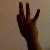
The image shows a hand gesture representing the number 9 in Indian Sign Language.